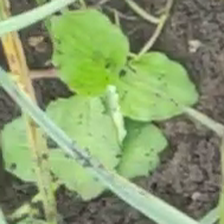
Weed species: Lamber_Quarter_plant(Chenopodium )